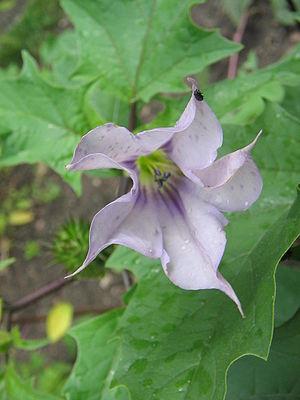
Le Datura officinal, Stramoine ou Stramoine commune est une espèce de plantes dicotylédones de la famille des Solanaceae.